Winston Churchill in politics, 1900–1939

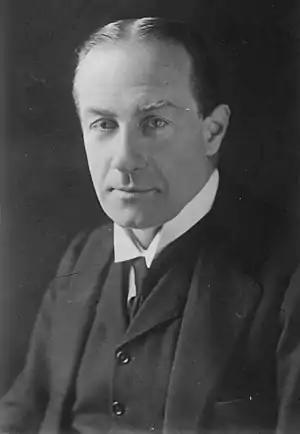
Churchill encountered difficulties with the government of Stanley Baldwin (pictured), in particular over the idea of Indian independence. He once bitterly remarked of Baldwin that "it would be better had he never lived".

The Conservative government was defeated in the 1929 General Election. Churchill did not seek election to the Conservative Business Committee, the official leadership of the Conservative MPs. Over the next two years, Churchill became estranged from the Conservative leadership over the issues of protective tariffs and the Indian Home Rule movement, which he bitterly opposed. He further distanced himself from the party as a whole by his political views and by his friendships with press barons, financiers, and people whose characters were seen as dubious. When Ramsay MacDonald formed the National Government in 1931, Churchill was not invited to join the Cabinet. He was at the low point in his career, in a period known as "the wilderness years".